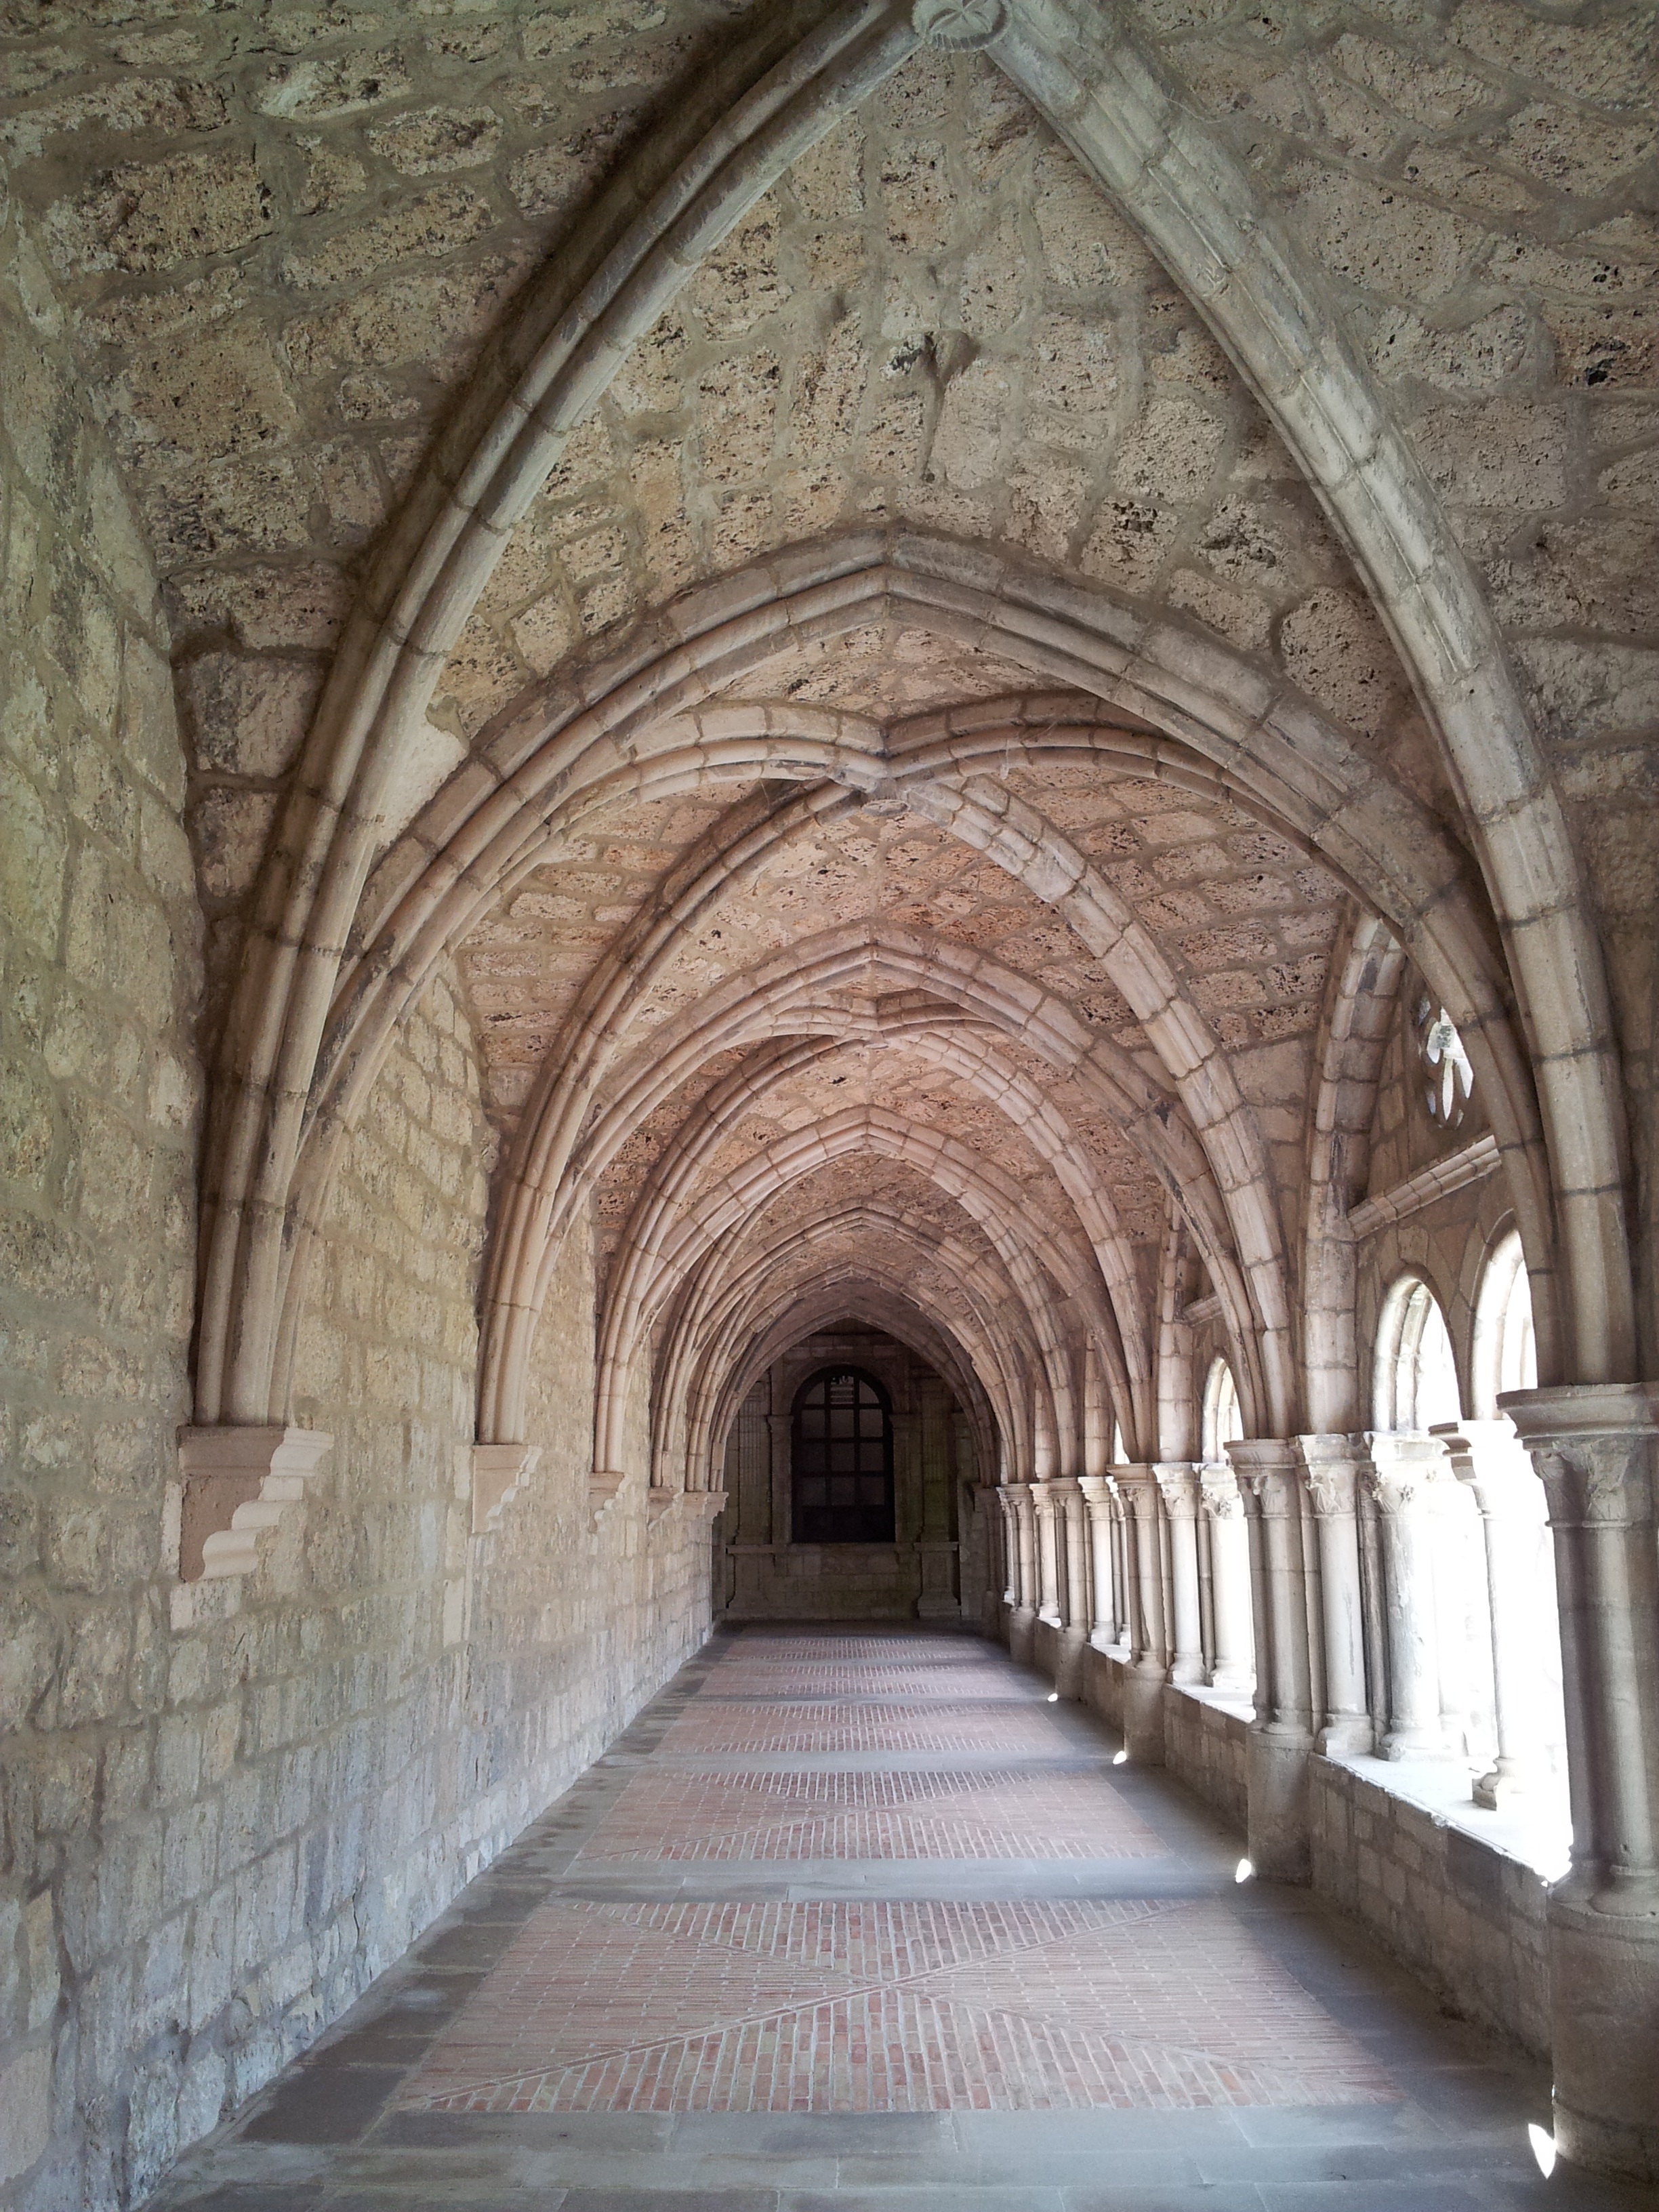
architecture, building, arch, church, cathedral, chapel, place of worship, aisle, arches, monastery, symmetry, arcade, abbey, vault, crypt